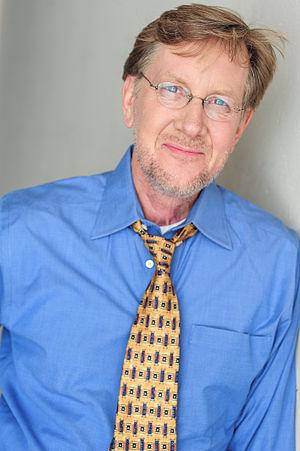
Robert Clotworthy, né le 24 octobre 1955 à Los Angeles, est un acteur américain.